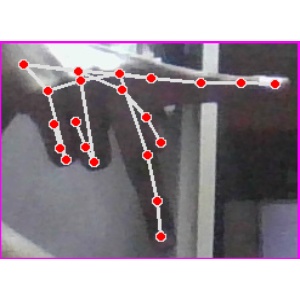
अक्षर: प